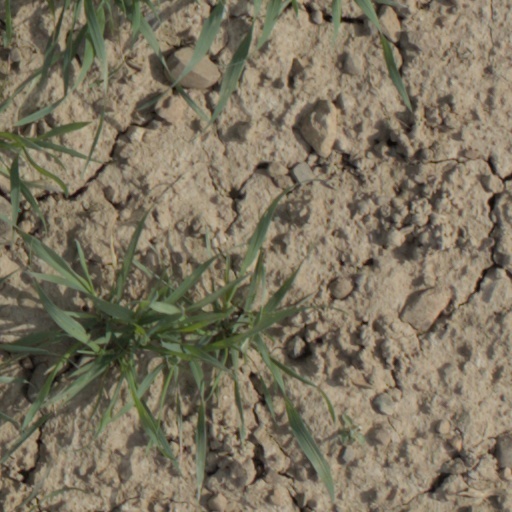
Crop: wheat